Legends of the coco de mer

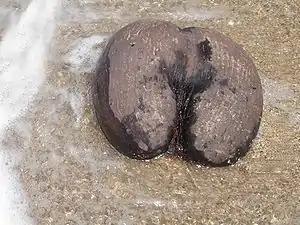

The nut and tree of the coco de mer is a rare species of palm tree native to Africa, in the Seychelles archipelago in the Indian Ocean. It is the subject of various legends and lore. Coco de mer is endemic to the Seychelles islands of Praslin and Curieuse. Before the Seychelles were discovered and settled, nuts of this species were sometimes carried by the ocean currents to distant shores, such as those of the Maldives, where the tree was unknown. These floating nuts did not germinate. The exceptional size and suggestive form of the nut, the circumstances of its discovery, and some unusual qualities of the trees have given rise to several legends.